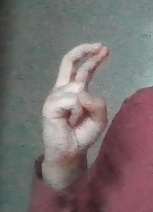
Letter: zay